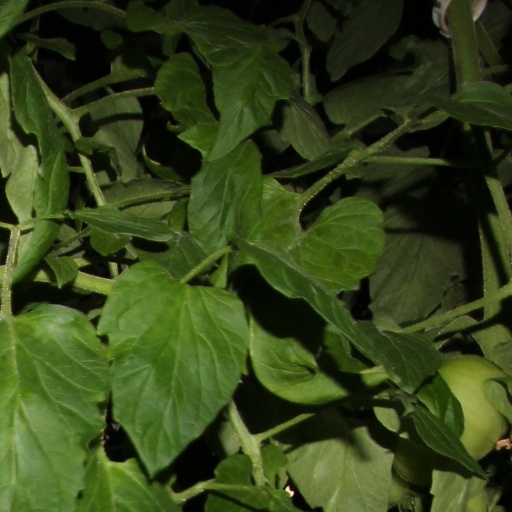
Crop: tomato